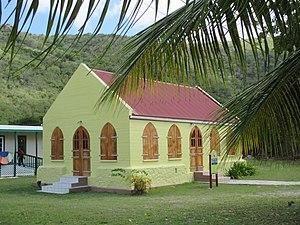
Les îles Vierges britanniques sont un archipel des Antilles et un territoire d'outre-mer du Royaume-Uni. Les îles Vierges britanniques sont un paradis fiscal.